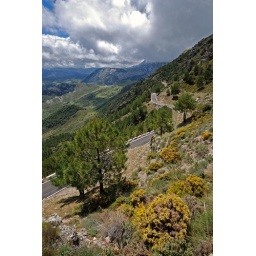
Scenic road down from Puerto de las Palomas mountain pass in the Sierra de Grazalema in Andalucia, Spain.